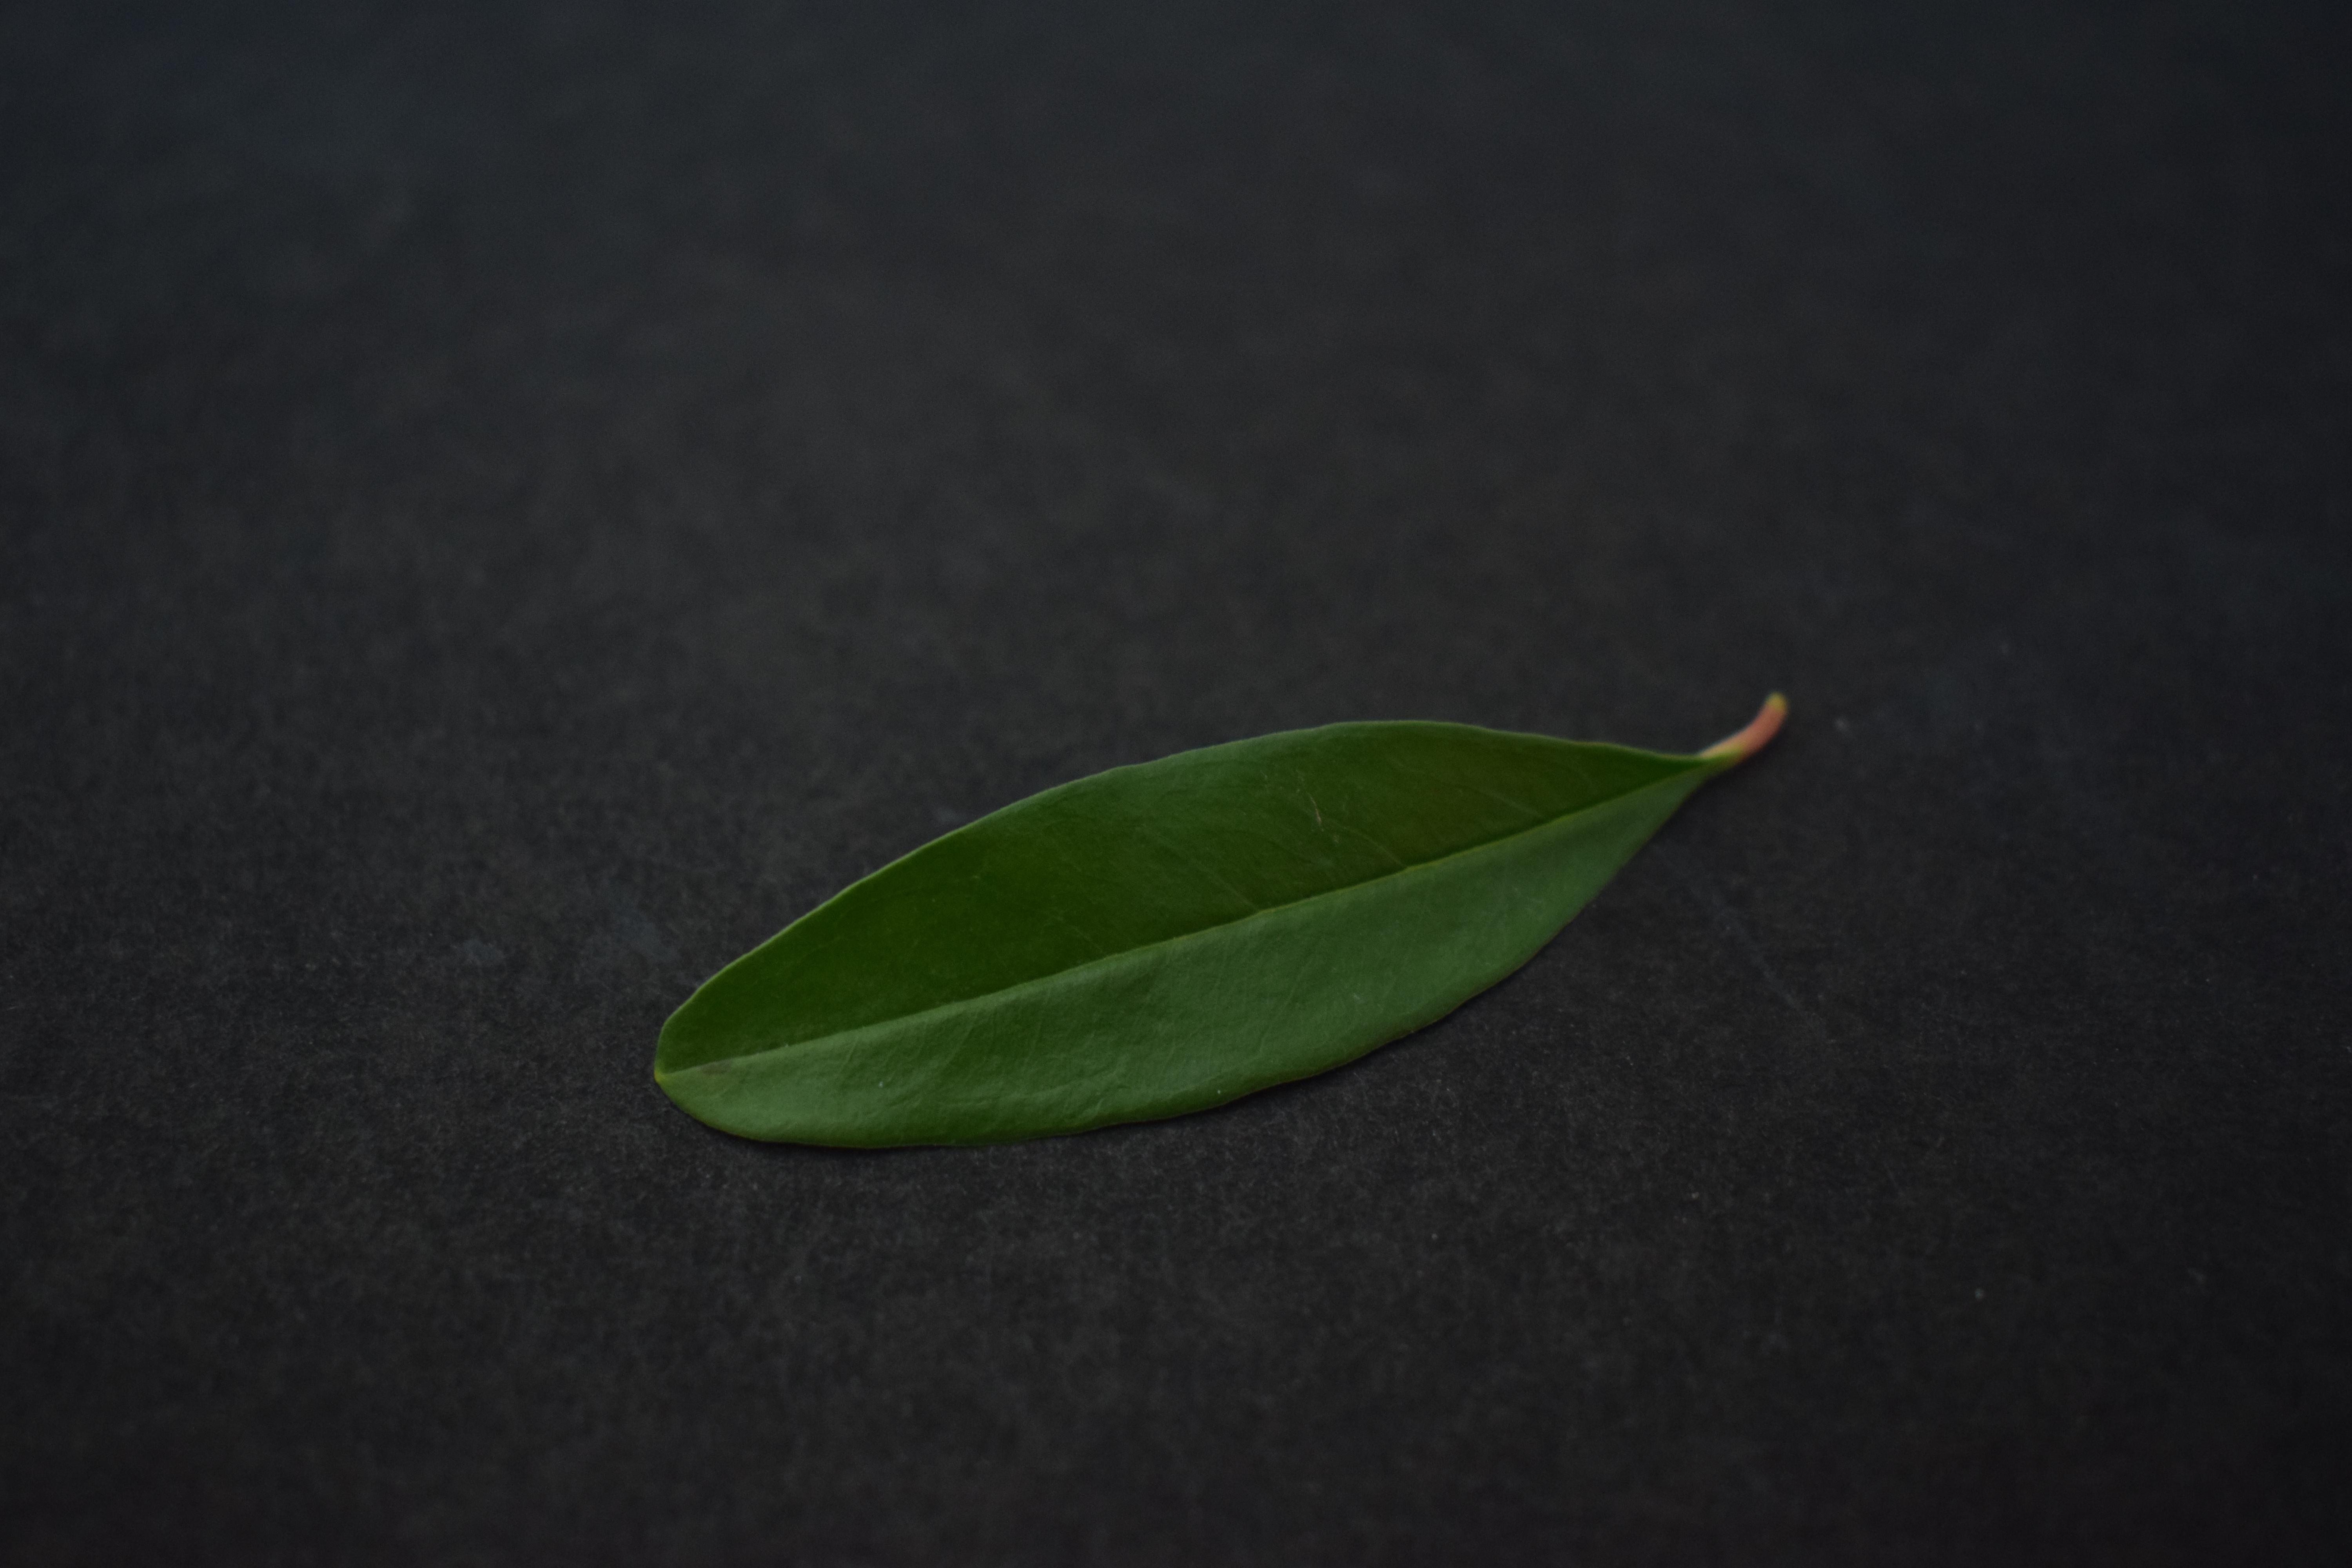
Plant species: Pomegranate